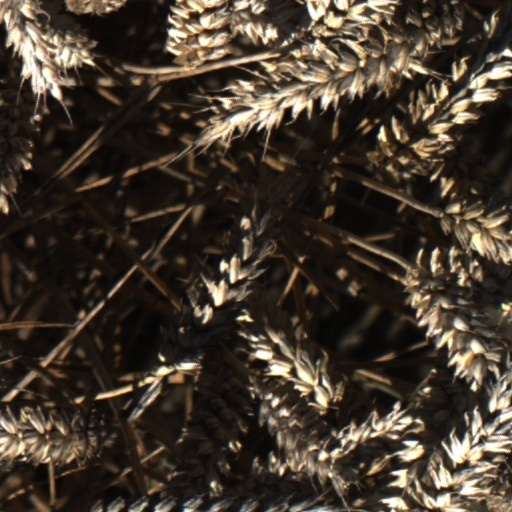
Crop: wheat